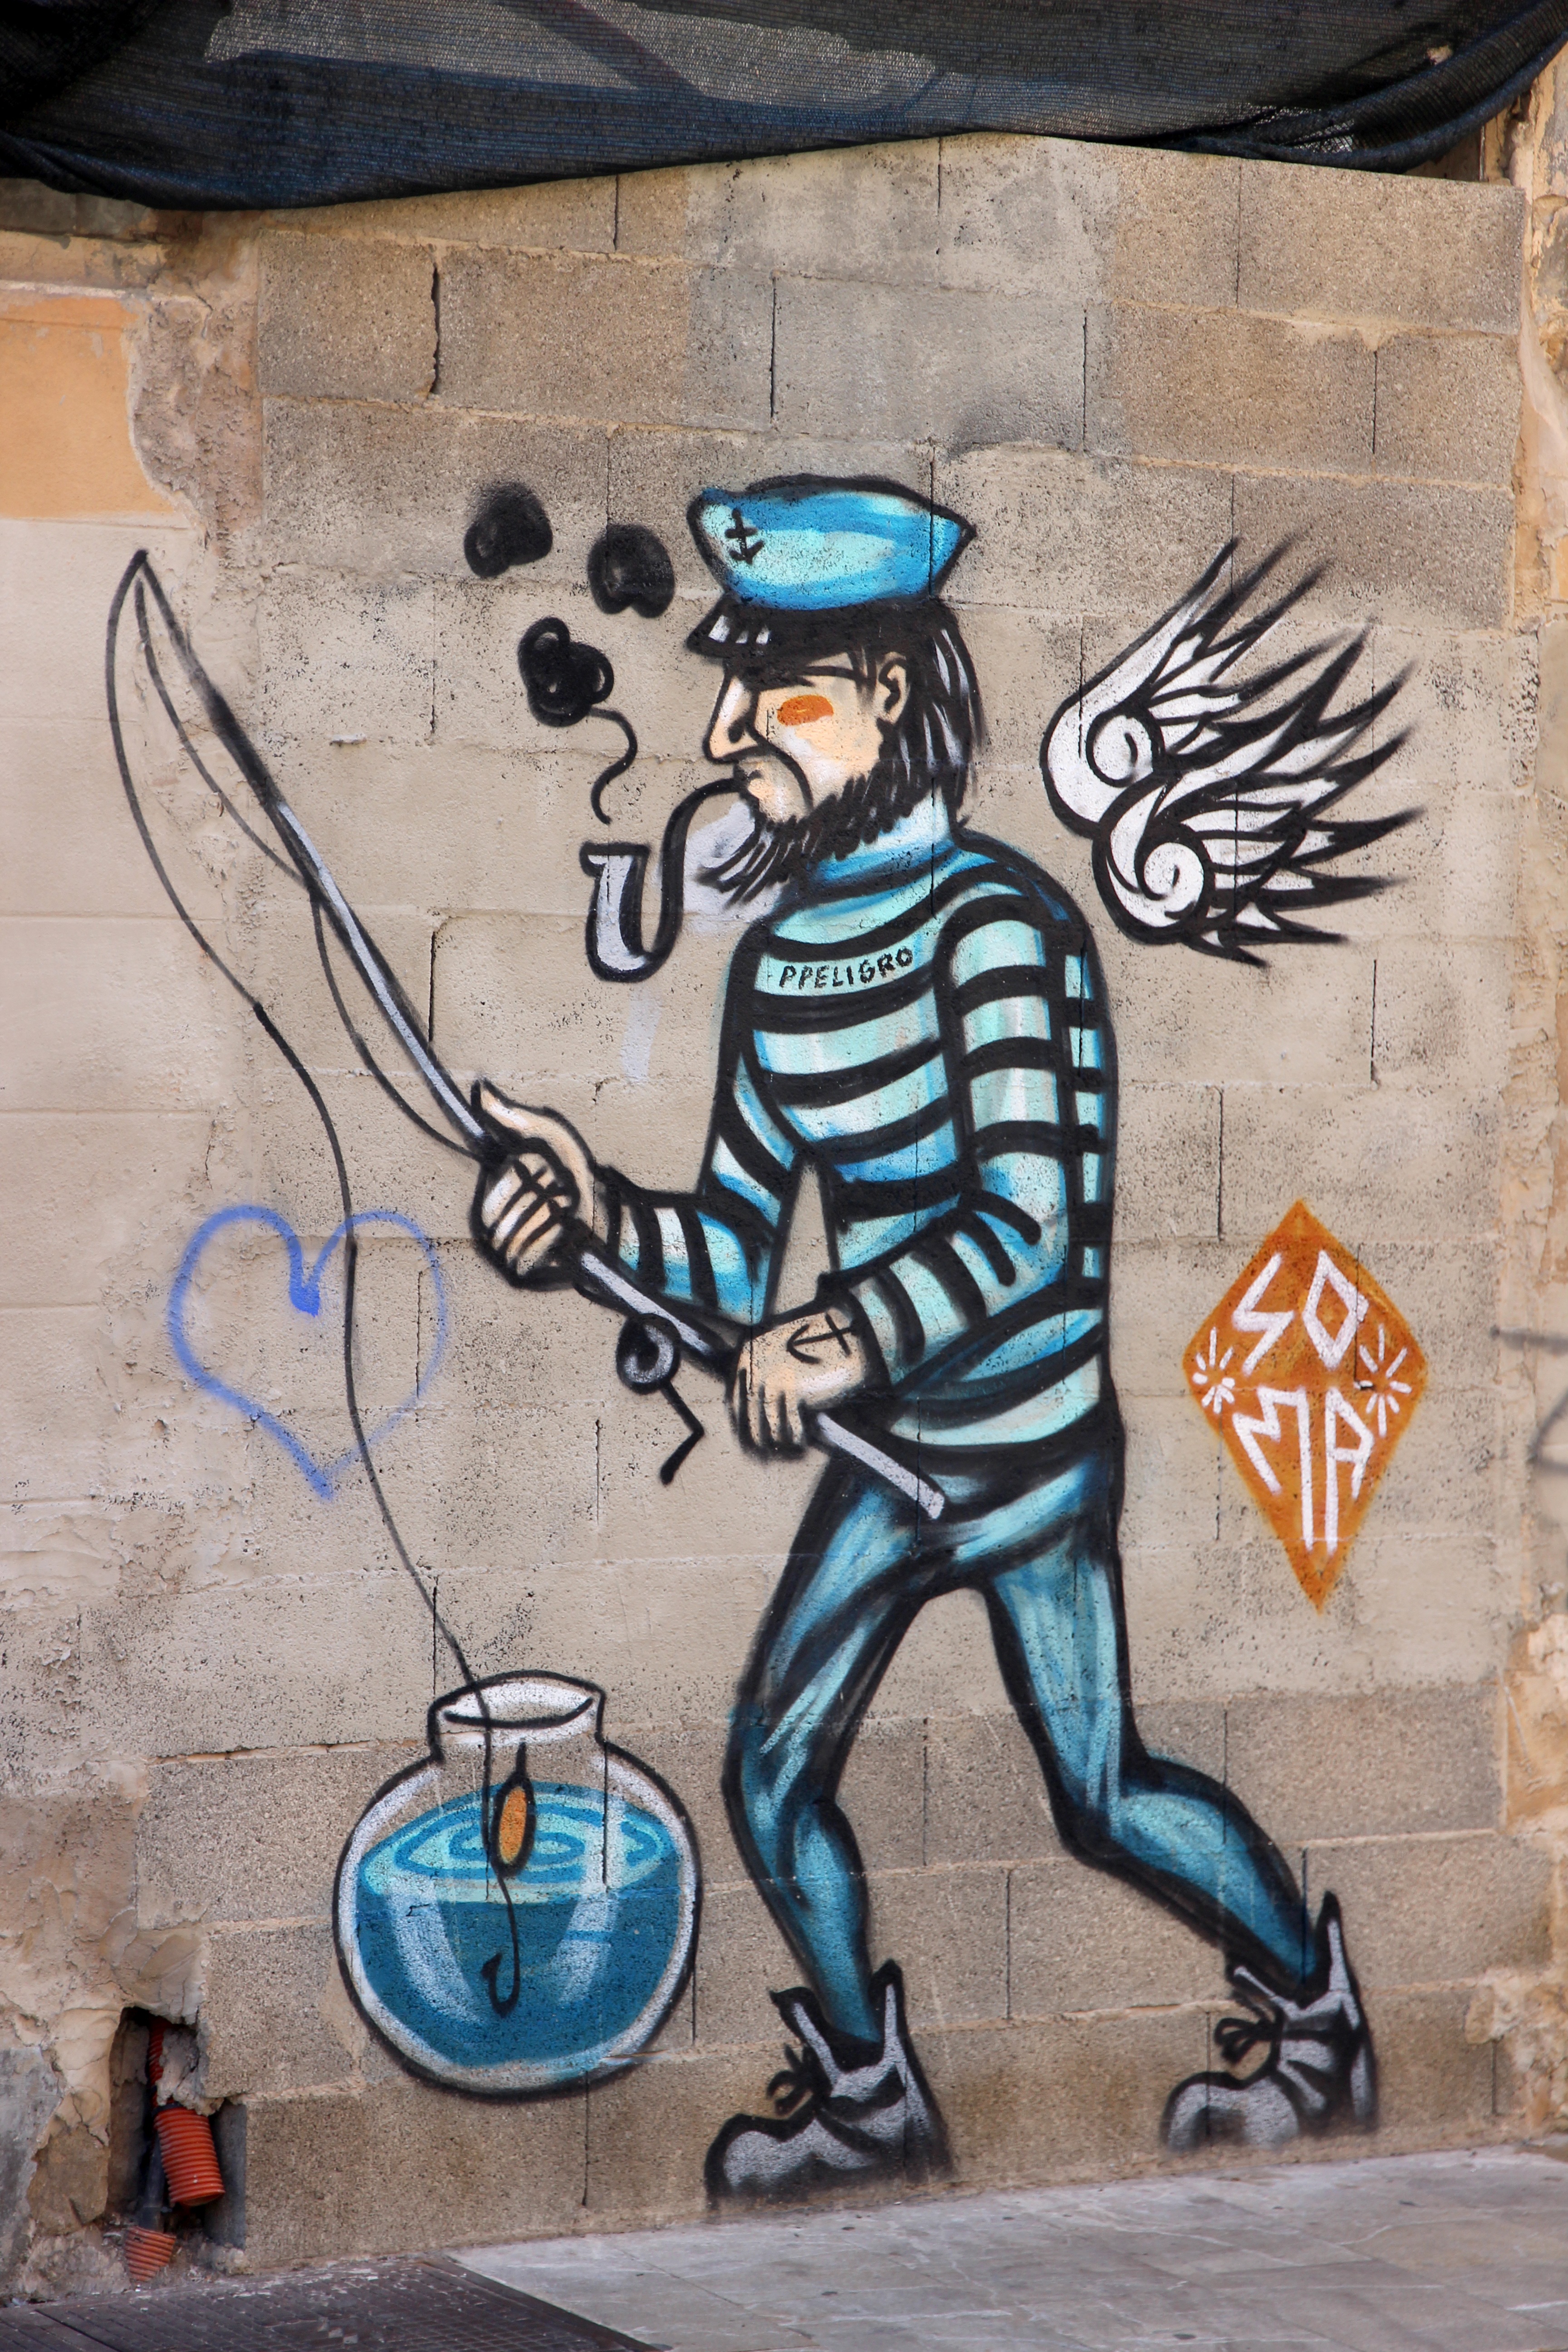
road, street, wall, blue, graffiti, painting, street art, angel, art, drawing, illustration, mural, sailor, grafitti, angler